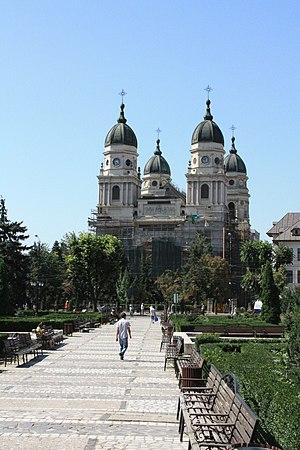
Cathédrale orthodoxe Saint Georges de IasiRomână: Catedrala Sf. Gheorghe This is a photo of a historic monument in județul Iași, classified with number IS-II-m-A-04069.01